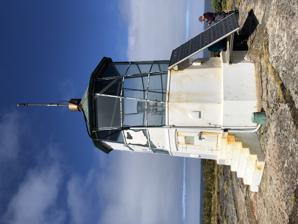
Building: Puysegur Point Lighthouse
Country: Unknown
Year built: 1879
Lighthouse in Southland, New Zealand Lighthouse Puysegur Point Lighthouse Location Puysegur Point , Southland Region , Southland District , New Zealand Coordinates 46°09′22″S 166°36′34″E / 46.1561°S 166.6094°E / -46.1561; 166.6094 Tower Constructed January 1943 Construction cast iron Automated 1990 Height 5 m (16 ft) Shape octagon Power source solar power Light First lit January 1943 Focal height 45 m (148 ft) Lens second order Fresnel lens Light source rotating LED beacon Range 19 nmi (35 km; 22 mi) Characteristic Fl W 12s Original lighthouse Constructed 1878 Construction wood Height 40 ft (12 m) First lit 1 March 1879 Focal height 180 ft (55 m) Lens first order Fresnel lens Characteristic Fl W 10s The Puysegur Point Lighthouse is located on a remote headland overlooking the Tasman Sea at the southwest corner of New Zealand's South Island . The Puysegur Point headland is near the entrance to Rakituma / Preservation Inlet in Fiordland National Park . The lighthouse marks the northwest point of the entrance to Foveaux Strait , separating Stewart Island from the South Island. Puysegur Point is one of the most isolated and inaccessible lighthouses in New Zealand. The original wooden lighthouse tower was destroyed in an arson attack on 8 February 1942. A replacement lighthouse was constructed using equipment that had recently become surplus from the Godley Head and Cape Foulwind lighthouses, and a new light was commissioned in January 1943. Background Surveys of possible sites for lighthouses around Foveaux Strait were undertaken in 1874 from the vessel PS Luna . Sites visited included Cape Puysegur, Centre Island , Rugged Island, Green Islands, and Cape Windsor. Puysegur Point was identified as a potentially suitable site because of the elevation, the visibility from vessels en route to Otago or Canterbury from the west, and the accessibility. The first lighthouse Lighthouse equipment for Puysegur Point was ordered in February 1875 as part of a larger contract awarded by the Commissioner of Customs for the supply of apparatus and lanterns for six lighthouses around the New Zealand coast. Site works began that same year in levelling sites for houses, and for the construction of a 1.5-mile-long (2.4 km) road to the location of the lighthouse from the landing point at Otago Retreat in Preservation Inlet. The Otago Retreat landing point had been previously established by prospectors exploring local coal deposits. Land was formally reserved for the lighthouse late in 1875. The estimated cost of constructing the lighthouse was reported as £8,500. In December 1876, the Marine Office called for tenders for the construction of a lighthouse, dwellings and other buildings. Materials for the construction were brought ashore at the landing point at Otago Retreat. The main site construction works were completed by 1878. In the financial year 1877–78, the Marine Department spent £3,418 on works at Puysegur Point. The tower was of wooden construction 40 feet (12 m) high, painted white.  The lighthouse was fitted with a first order lens and the light, flashing every 10 seconds, was first shown on 1 March 1879. The focal height was 180 feet (55 m) above sea level, with a range of 19 nautical miles (35 km; 22 mi). The tower was found to sway in the extreme winds often experienced at Puysegur Point. In 1886, the tower was strengthened with the addition of four guy-wires , fixed to ground anchors . The Puysegur Point light was upgraded to the Chance incandescent system in 1909, providing an improved light with reduced consumption of oil. Communications Despite being built on the mainland, rather than an offshore island, Puysegur Point is one of the most isolated and inaccessible lighthouse locations in New Zealand. In 1896, surveys began for a telegraph line route from Puysegur Point to Orepuki in Southland , to provide communications from the site. Following the stranding of the vessel Ruapehu on Farewell Spit in 1897, commentators noted that several lighthouses around the coast, including Puysegur Point, did not have telegraph communications for promptly summoning assistance for vessels in distress. However, in 1899, homing pigeons were still being used to carry messages from Puysegur Point back to Invercargill . A government decision to provide telegraph communications with the lighthouse was finally made in 1908. Telegraph communications from the site were used to summon assistance in 1910, following the wreck of the Waikare in Dusky Sound . However, the telegraph line proved difficult to maintain, and by the 1920's it was replaced by a radio-telephone system. The lighthouse received stores and mail in monthly supply visits from government steamers, including the Stella in 1886, the Invercargill in 1895, and the GSS Wairua in the 1940s. Lighthouse keepers complained about the lack of a regular mail service. There was no reliable and regular mail service provided until 1941 when a two-weekly service from Riverton was commenced, subject to weather conditions. Destruction by arson On Sunday 8 February 1942, the lighthouse was burned down by a man who had been prospecting on nearby Coal Island for six months, and who visited the lighthouse periodically to pick up stores left for him by the lighthouse supply vessel. It was subsequently reported that the man was infuriated by the flashing light from the lighthouse disturbing his sleep. He assaulted the lighthouse keeper on duty,  knocking him unconscious, smashed the radio telephone and set fire to the lighthouse.  After the assault and arson, he stole a rifle and ammunition and returned to Coal Island, but became marooned there when other lighthouse keepers took his boat from the island. The lighthouse keepers were able to restore radio communications and summoned help from Bluff . Police arrived and arrested the man the following day. The man was subsequently detained in a mental institution. Replacement lighthouse A replacement lighthouse at Puysegur Point was established in January 1943. It was constructed on a short concrete foundation and used a lantern room that was previously in service at the Godley Head lighthouse, but had become surplus following a relocation of that lighthouse in 1942. Lenses previously installed in the lighthouse at Cape Foulwind were re-used and put into service. A radio beacon was installed at Puysegur Point in 1947 as an additional navigation aid. In August 1980, the Puysegur Point lighthouse was replaced with two automatic lights located at Windsor Point, to the southeast of Puysegur Point, and Cape Providence at the northern entrance to Chalky Inlet. However, in 1987 the Windsor Point light was shut down, and the Puysegur Point light was re-established. The Puysegur Point lighthouse was equipped with a solar power supply in 1989, and permanent lighthouse keepers left the site for the last time. Incidents In September 1877, two carpenters engaged in construction work at Puysegur Point died while attempting to row across to Coal Island. They had observed what they thought was smoke coming from the island, and assumed this was a sign of people who had been ship-wrecked. The two men set off in strong winds and heavy seas. Their boat was eventually located washed up on an island, but the men's bodies were never found. On 28 November 1898, the lighthouse was struck by lightning but suffered only minor damage. In January 1910, news of the wreck of the vessel Waikare in Dusky Sound was sent to Puysegur Point Lighthouse over 30 miles away so that help could summoned. In July 1934, the radio receiver at the lighthouse was damaged beyond repair in a lightning strike. On 8 February 1942, the original wooden tower was destroyed by fire in an arson attack. In June 1942, heavy iron girders intended for construction work on the replacement Puysegur Point lighthouse were lost when the vessel carrying them was wrecked. On 23 November 1959, winds of hurricane strength up to 167 miles per hour (269 km/h) caused damage to a boathouse, a coal hut and a radio transmitter building at Puysegur Point. Extreme winds were also recorded on 22 December 1960, with gusts over 120 miles per hour (190 km/h). Depiction on postage stamps The Puysegur Point Lighthouse was featured on a postage stamp as part of the commemoration of the centenary of the New Zealand Government Life Insurance Office in 1969. It was initially issued in 1969 as a 2½ cent stamp, but was overprinted and re-issued as a 25 cent stamp in 1978. References